Hans Rinner

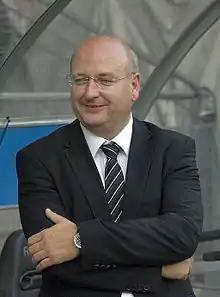

Hans Rinner (18 March 1963 – 16 February 2018) was an Austrian businessman and football administrator. Since 7 December 2009 he was the President of the Austrian Football Bundesliga. Rinner was also the owner and manager of a refrigeration company. From 2007 to 2010 he was president of SK Sturm Graz and then until 2016, member of the Supervisory Board. Since 2016 he was honorary president of the club.